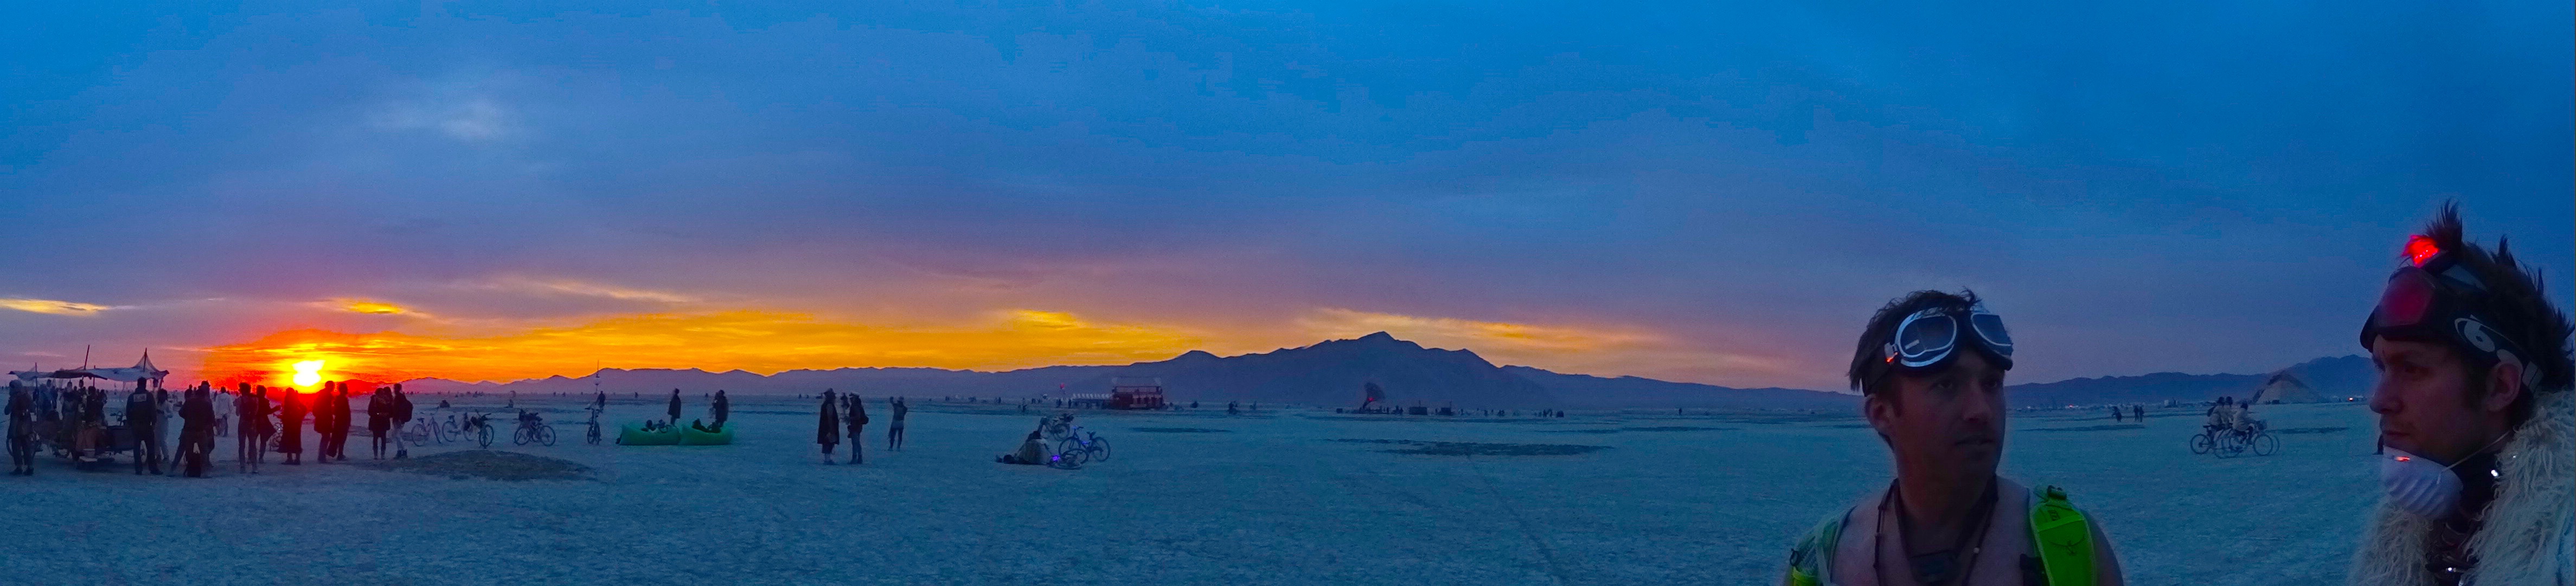
mountain, extreme sport, aurora, mountaineering, winter sport, natural environment, geological phenomenon